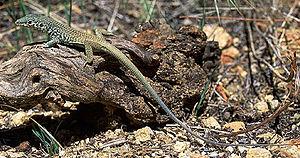
Aspidoscelis tigris est une espèce de sauriens de la famille des Teiidae.